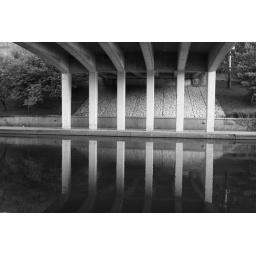
the water was so still that day. this is the little river by the plaza